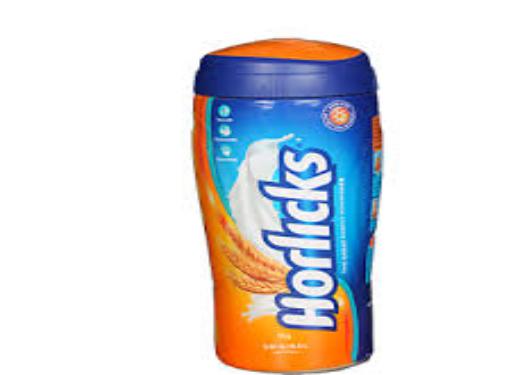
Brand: Horlicks
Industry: Food